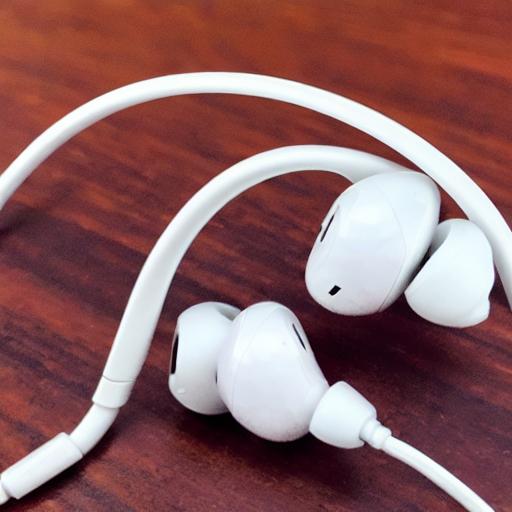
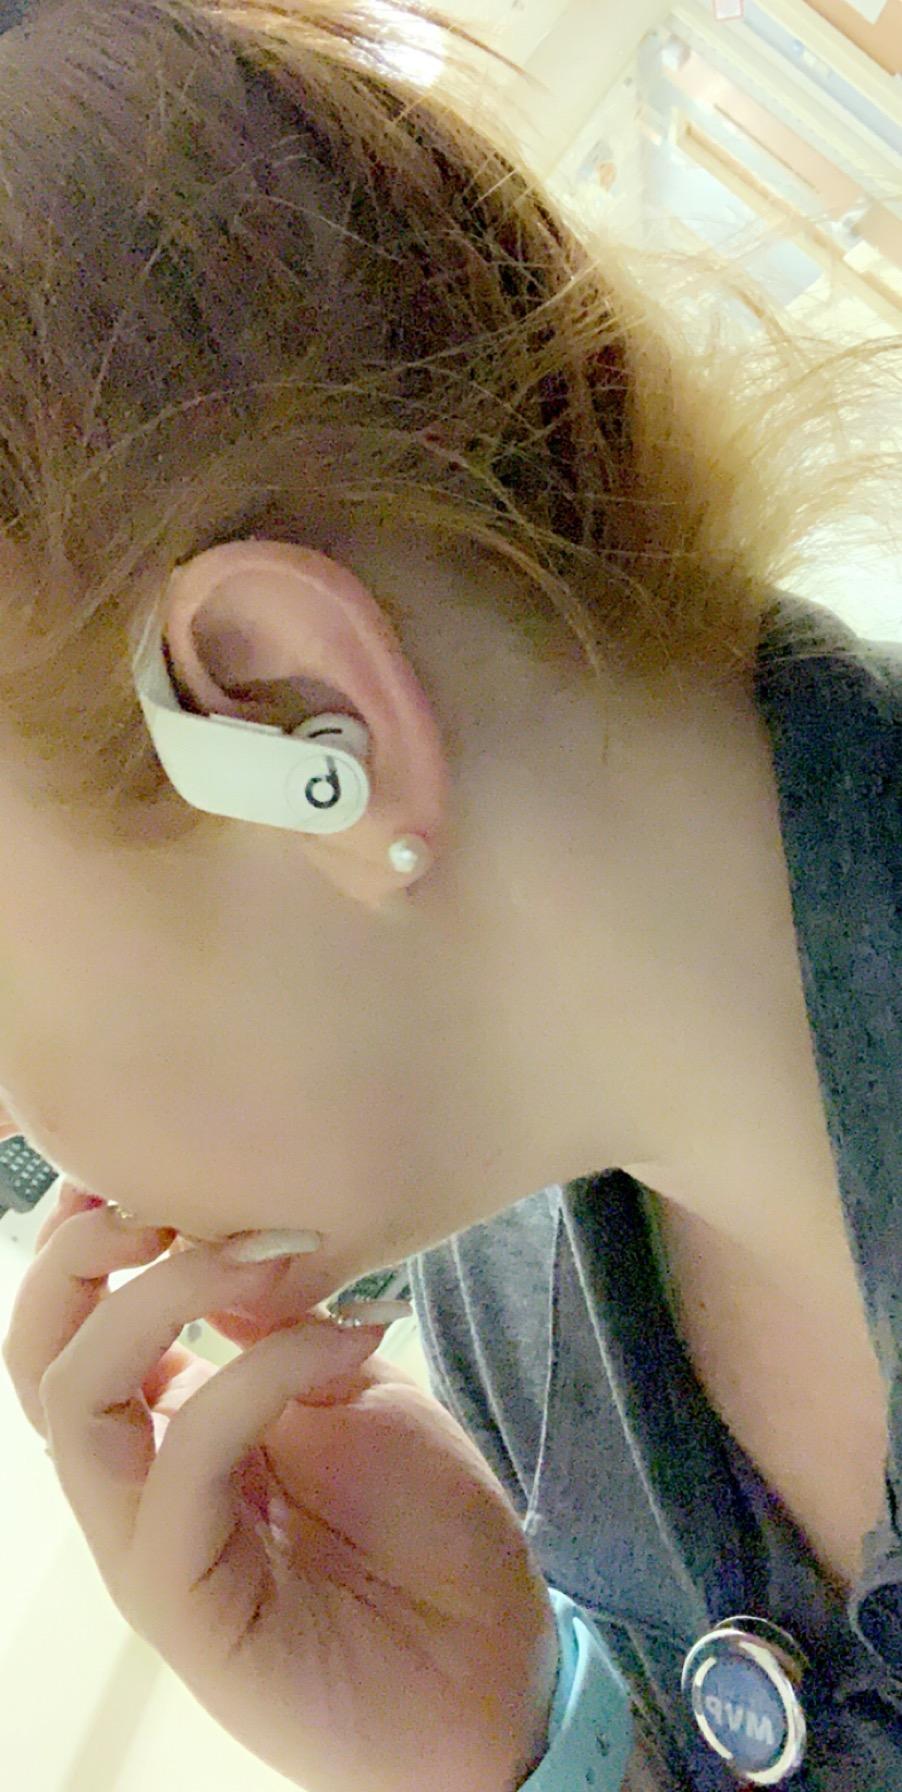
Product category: earbuds
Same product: no